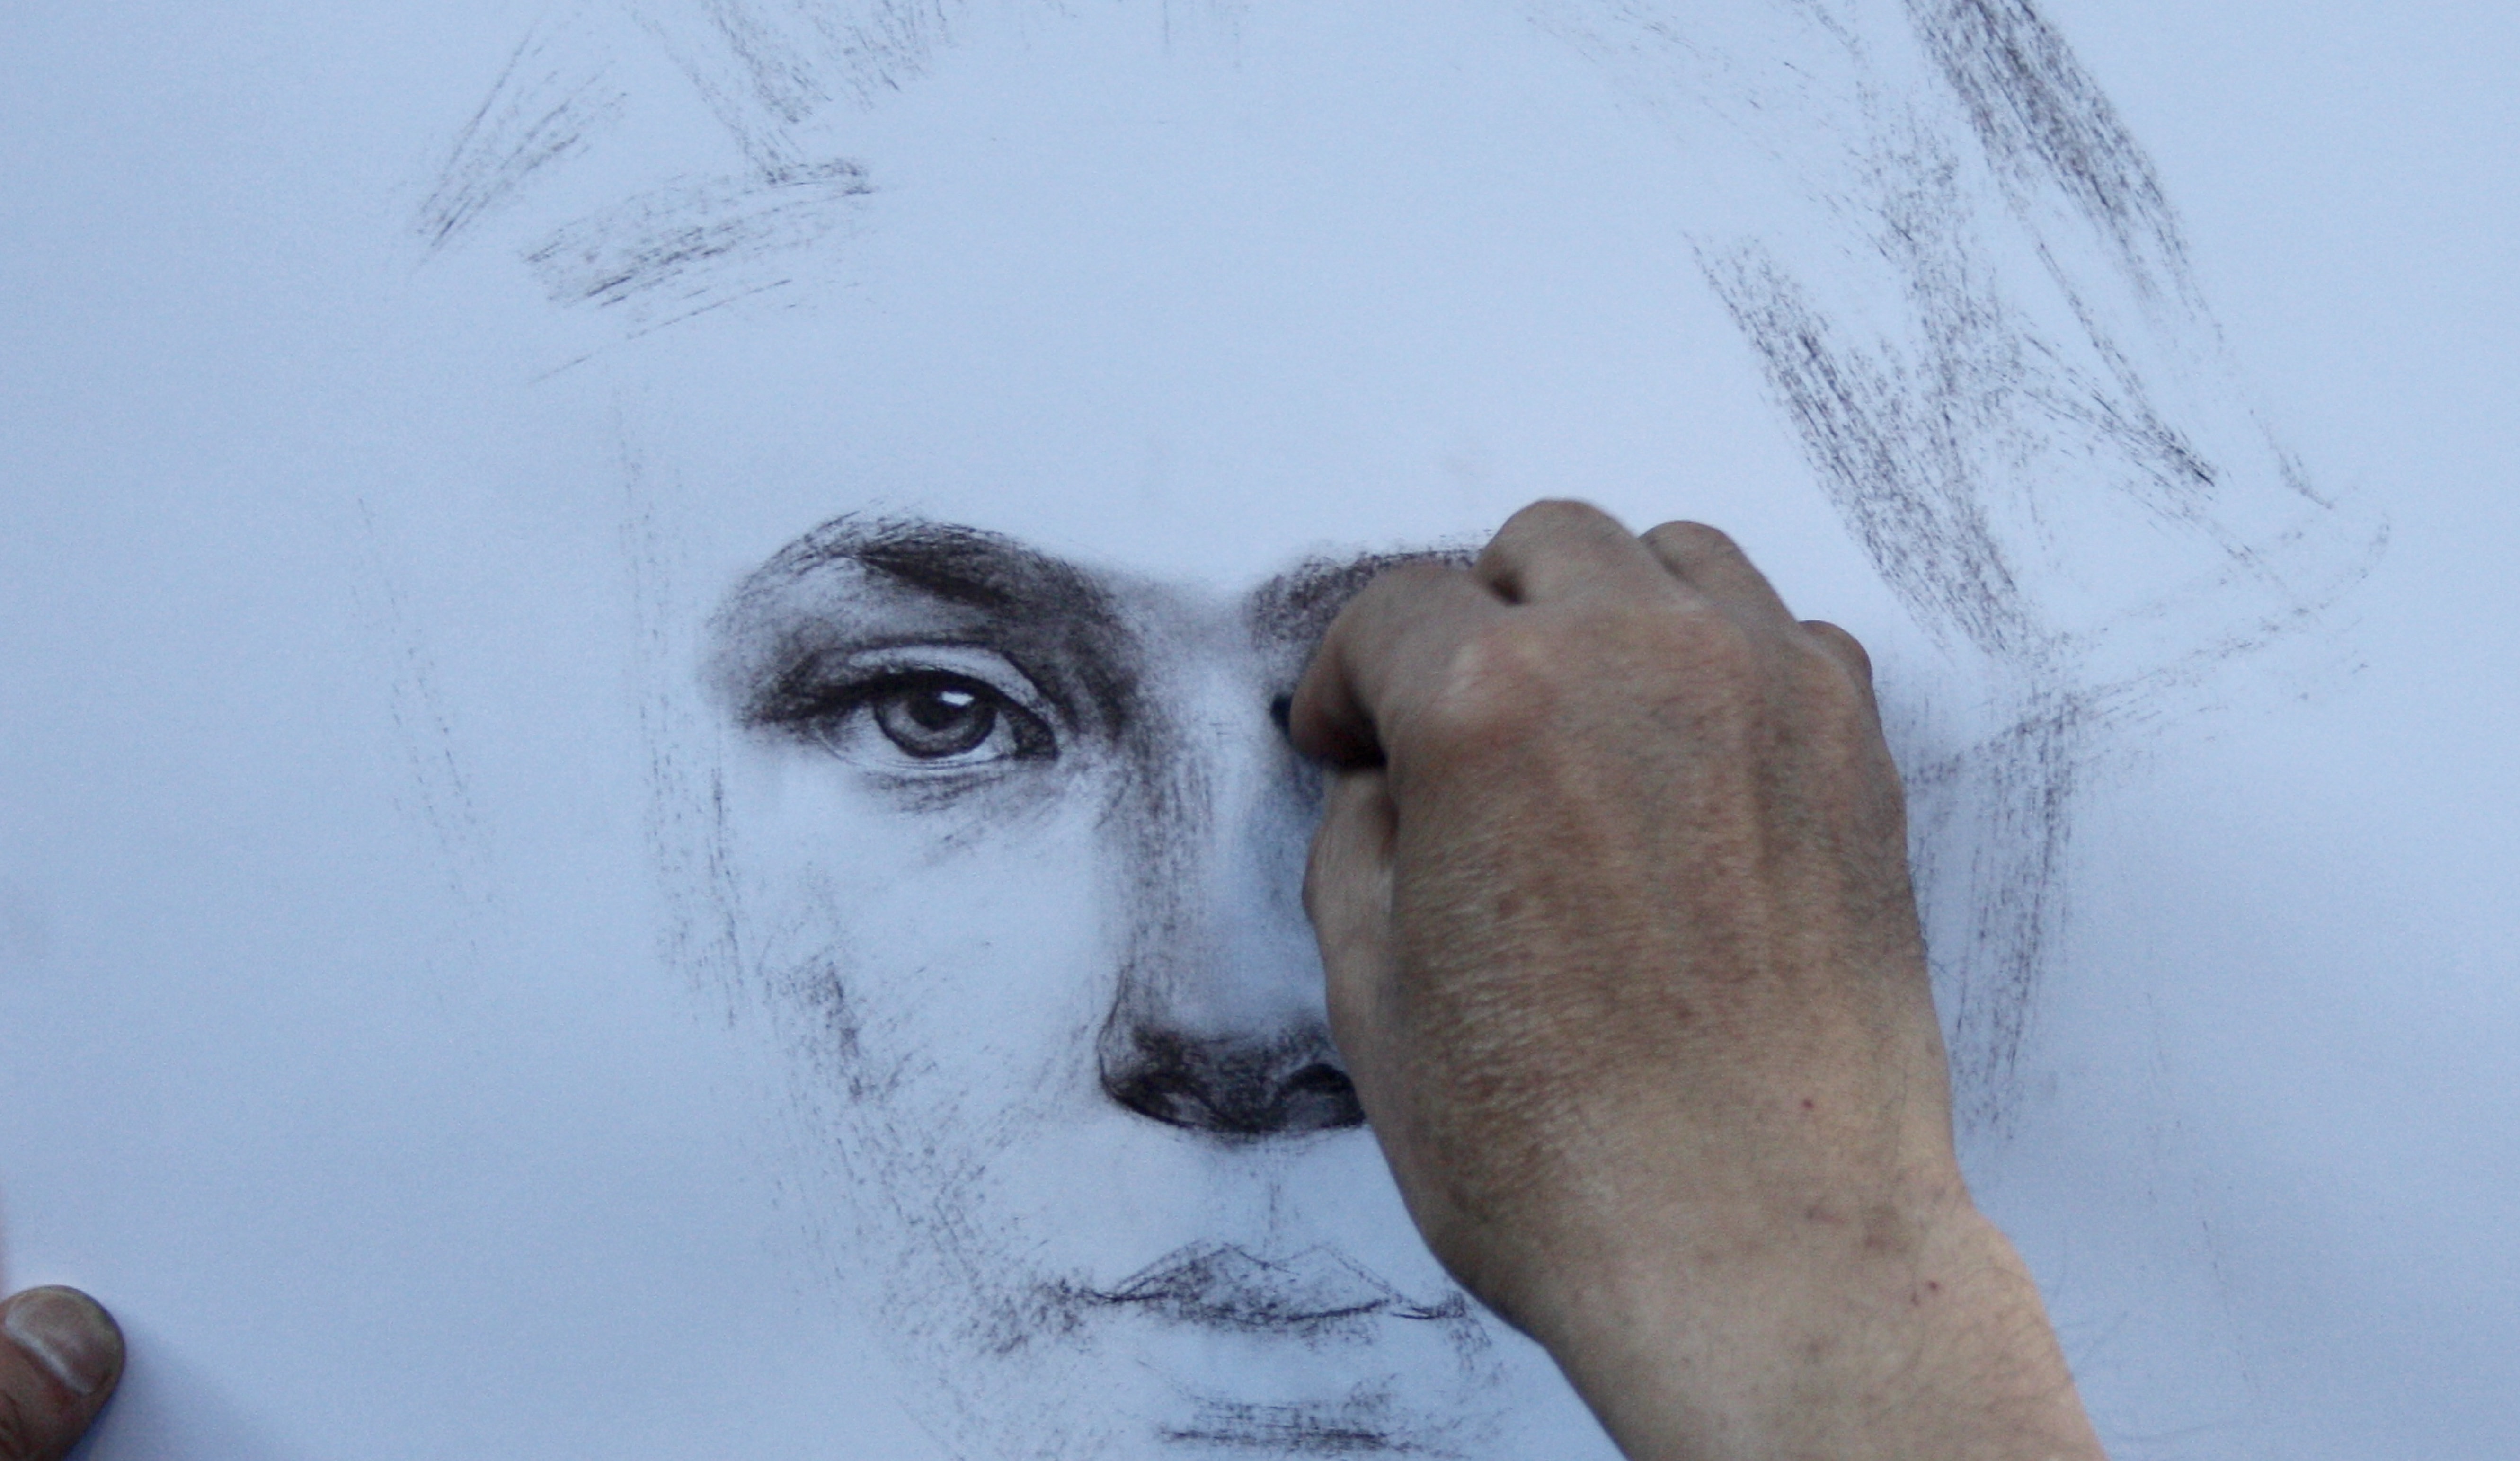
snow, winter, weather, season, art, sketch, drawing, head